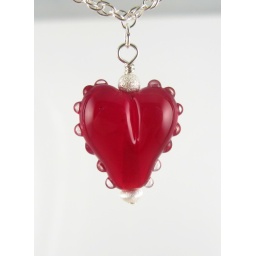
A red heart in transparent glass with clear dots around the outline. Sterlingsilver beads, parts and chain.